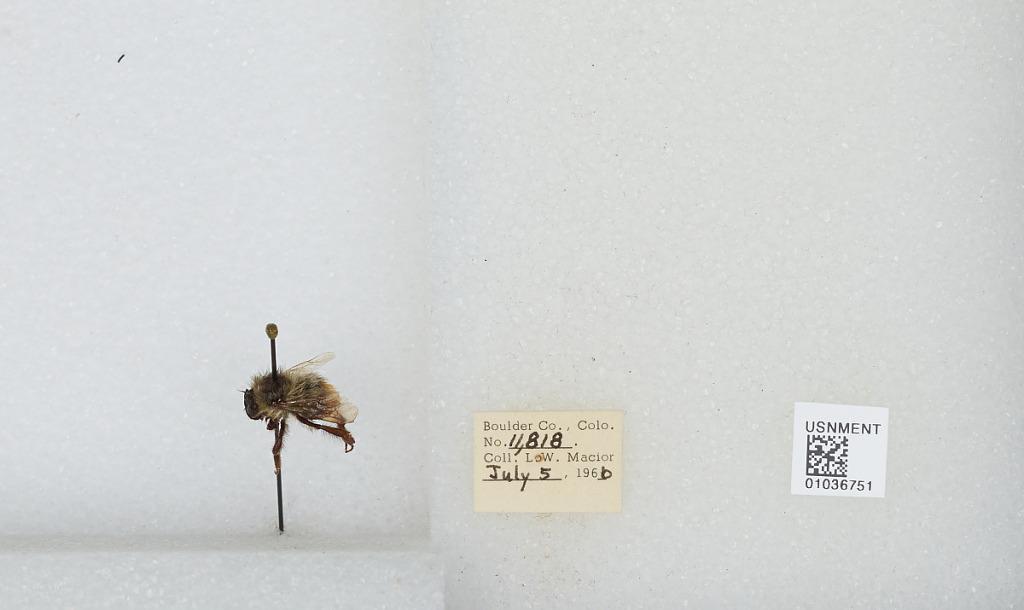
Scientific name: Bombus (Pyrobombus) mixtus Cresson
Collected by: L. Macior
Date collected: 1960-7-5
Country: United States
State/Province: Colorado
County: Boulder
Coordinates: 40.0017, -105.308